Liancourt Rocks

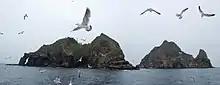
The Liancourt Rocks viewed from the North

Owing to their location and small size, the Liancourt Rocks can have harsh weather. If the swell is greater than 3 to 5 metres, then landing is not possible, so on average ferries can only dock about once in forty days. Overall, the climate is warm and humid, and heavily influenced by warm sea currents. Precipitation is high throughout the year (annual average—), with occasional snowfall. Fog is common. In summer, southerly winds dominate. The water around the islets is about in early spring, when the water is coldest, warming to about in late summer.